Saskatoon Blades

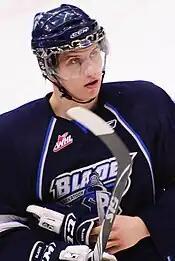
Brayden Schenn in 2011, in a non-Pac Man era jersey.

This marked the beginning of a challenging on-ice period for the Blades, who had sacrificed draft picks and prospects for trades in anticipation of a longer 2013 Memorial Cup season. The team missed the playoffs for five consecutive seasons from 2014 to 2018. Led by Kirby Dach, the Blades returned to the playoffs in 2019 and won their first playoff series since 2011, but the COVID-19 pandemic led to the cancellation of the 2020 playoffs and a heavily modified 2021 campaign without playoffs. The team finally found more on-ice consistency as the WHL returned to regular scheduling in the 2021–22 season. In 2022–23, the Blades posted their first 100-point season since 2011, and went on their deepest playoff run since 1994. The Blades met the Regina Pats—captained by top NHL prospect Connor Bedard—in the first round, the first playoff matchup between the teams since 2006; the Blades set new attendance records against the Pats, selling out multiple games to the capacity of 14,768 for the first time in team history. Despite losing the first two games of the series on home ice, the Blades won the series 4 games to 3, winning the decisive game 7 at home by a score of 4–1. In the second round, the Blades became just the third team in WHL history to win a series after falling behind 3 games to none, defeating the Red Deer Rebels at home in game 7 by a 5–2 score. The Blades' run came to an end in their first third-round appearance in nearly 30 years, when they were swept by the top-seeded Winnipeg Ice. The Blades followed this up in 2023–24 with their fifth Scotty Munro Trophy for best regular season record, reaching the 50-win plateau for the third time. In the playoffs, they defeated the Prince Albert Raiders in five games and swept the Rebels in the second round; they lost to the eventual-champion Moose Jaw Warriors in their second straight third round appearance in a 7-game series that featured a WHL-record six overtime games, including all four hosted in Saskatoon. The season also saw the Blades play their record 4,000th game in the WHL.